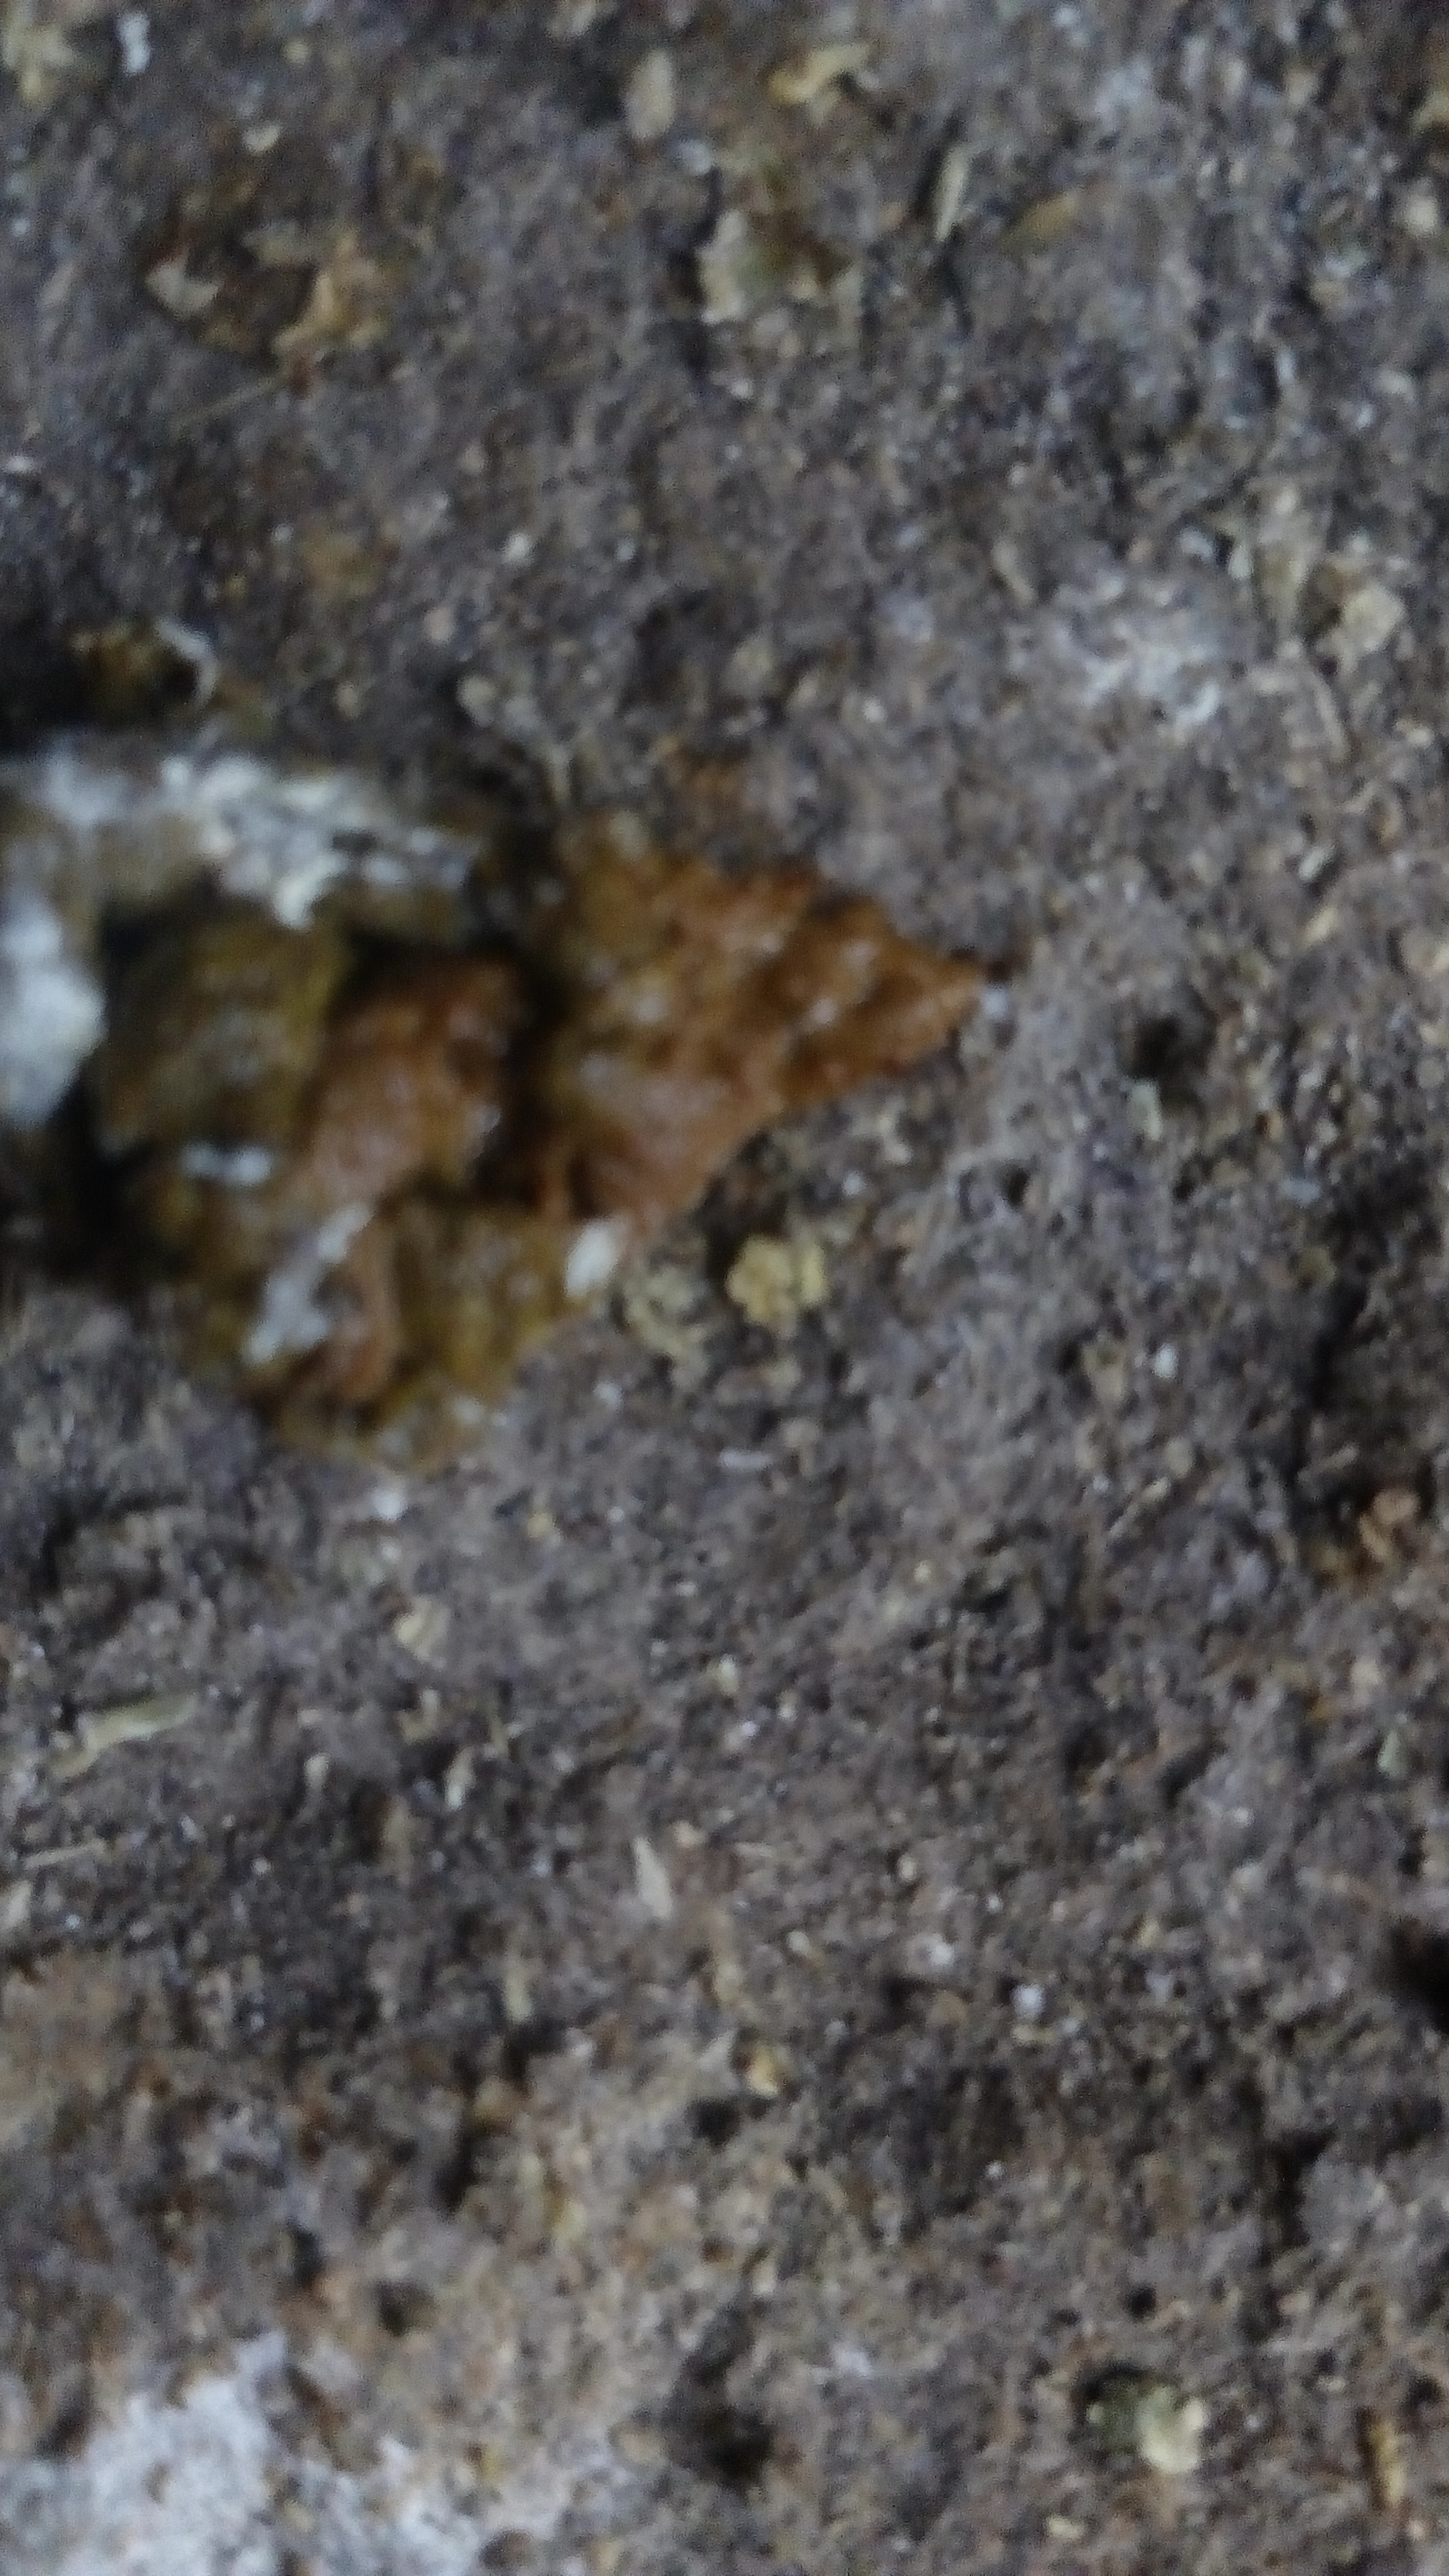
PCR-confirmed diagnosis: Coccidiosis